Jukka Backlund

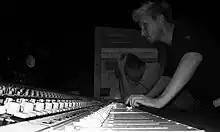
Backlund in 2008

Jukka Henri Kristian Backlund (born 30 December 1982) is a Finnish music producer and multi-instrumentalist. He was previously a member of the Finnish rock band Sunrise Avenue, where he played keyboards. He is best known for producing their first album, "On the Way to Wonderland", which is the best-selling international debut from Finland. Many of the songs on the album were co-written by Backlund and the lead singer Samu Haber, including the singles "Fairytale Gone Bad" and "Forever Yours".